Cheng Kung Senior High School

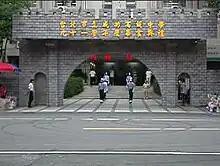
Cheng Kung Senior High School in 2003

Taipei Municipal Chenggong High School (CGHS in Hanyu Pinyin, originally CKSH in Wade-Giles: Taipei Municipal Cheng Kung Senior High School, Traditional Chinese: 臺北市立成功高级中學) is a senior high school in Zhongzheng District, Taipei, Taiwan. Their motto is "education is the betterment of our society", as stated on their website.